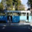
Label: streetcar